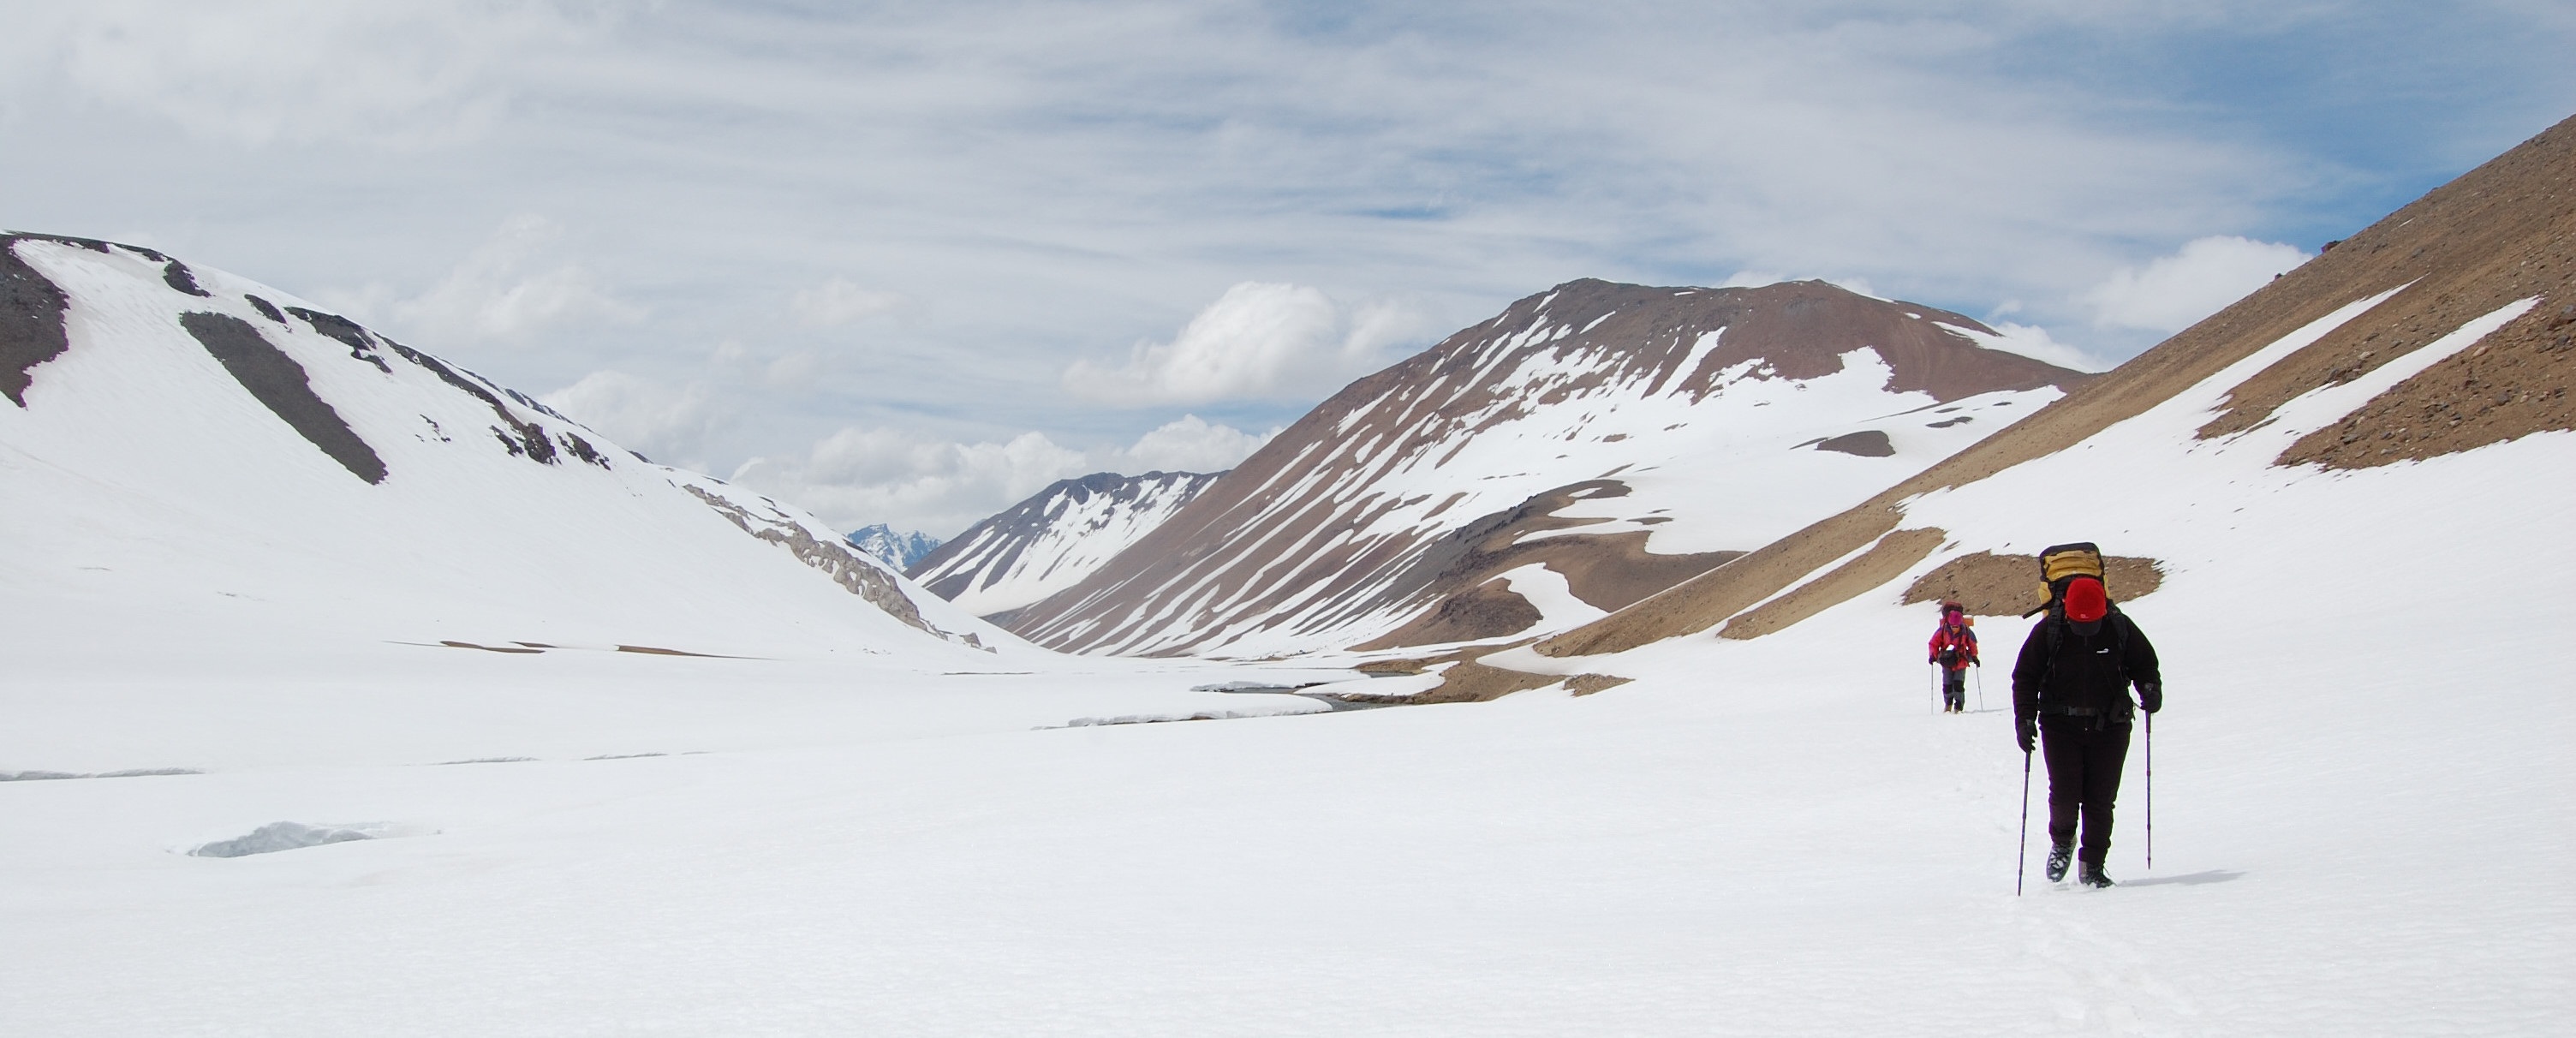
mountain, recreation, ice, glacier, extreme sport, skiing, mountaineering, winter sport, sports, trekking, downhill, ski, argentina, piste, ski touring, nordic skiing, ski mountaineering, ski equipment, outdoor recreation, geological phenomenon, telemark skiing